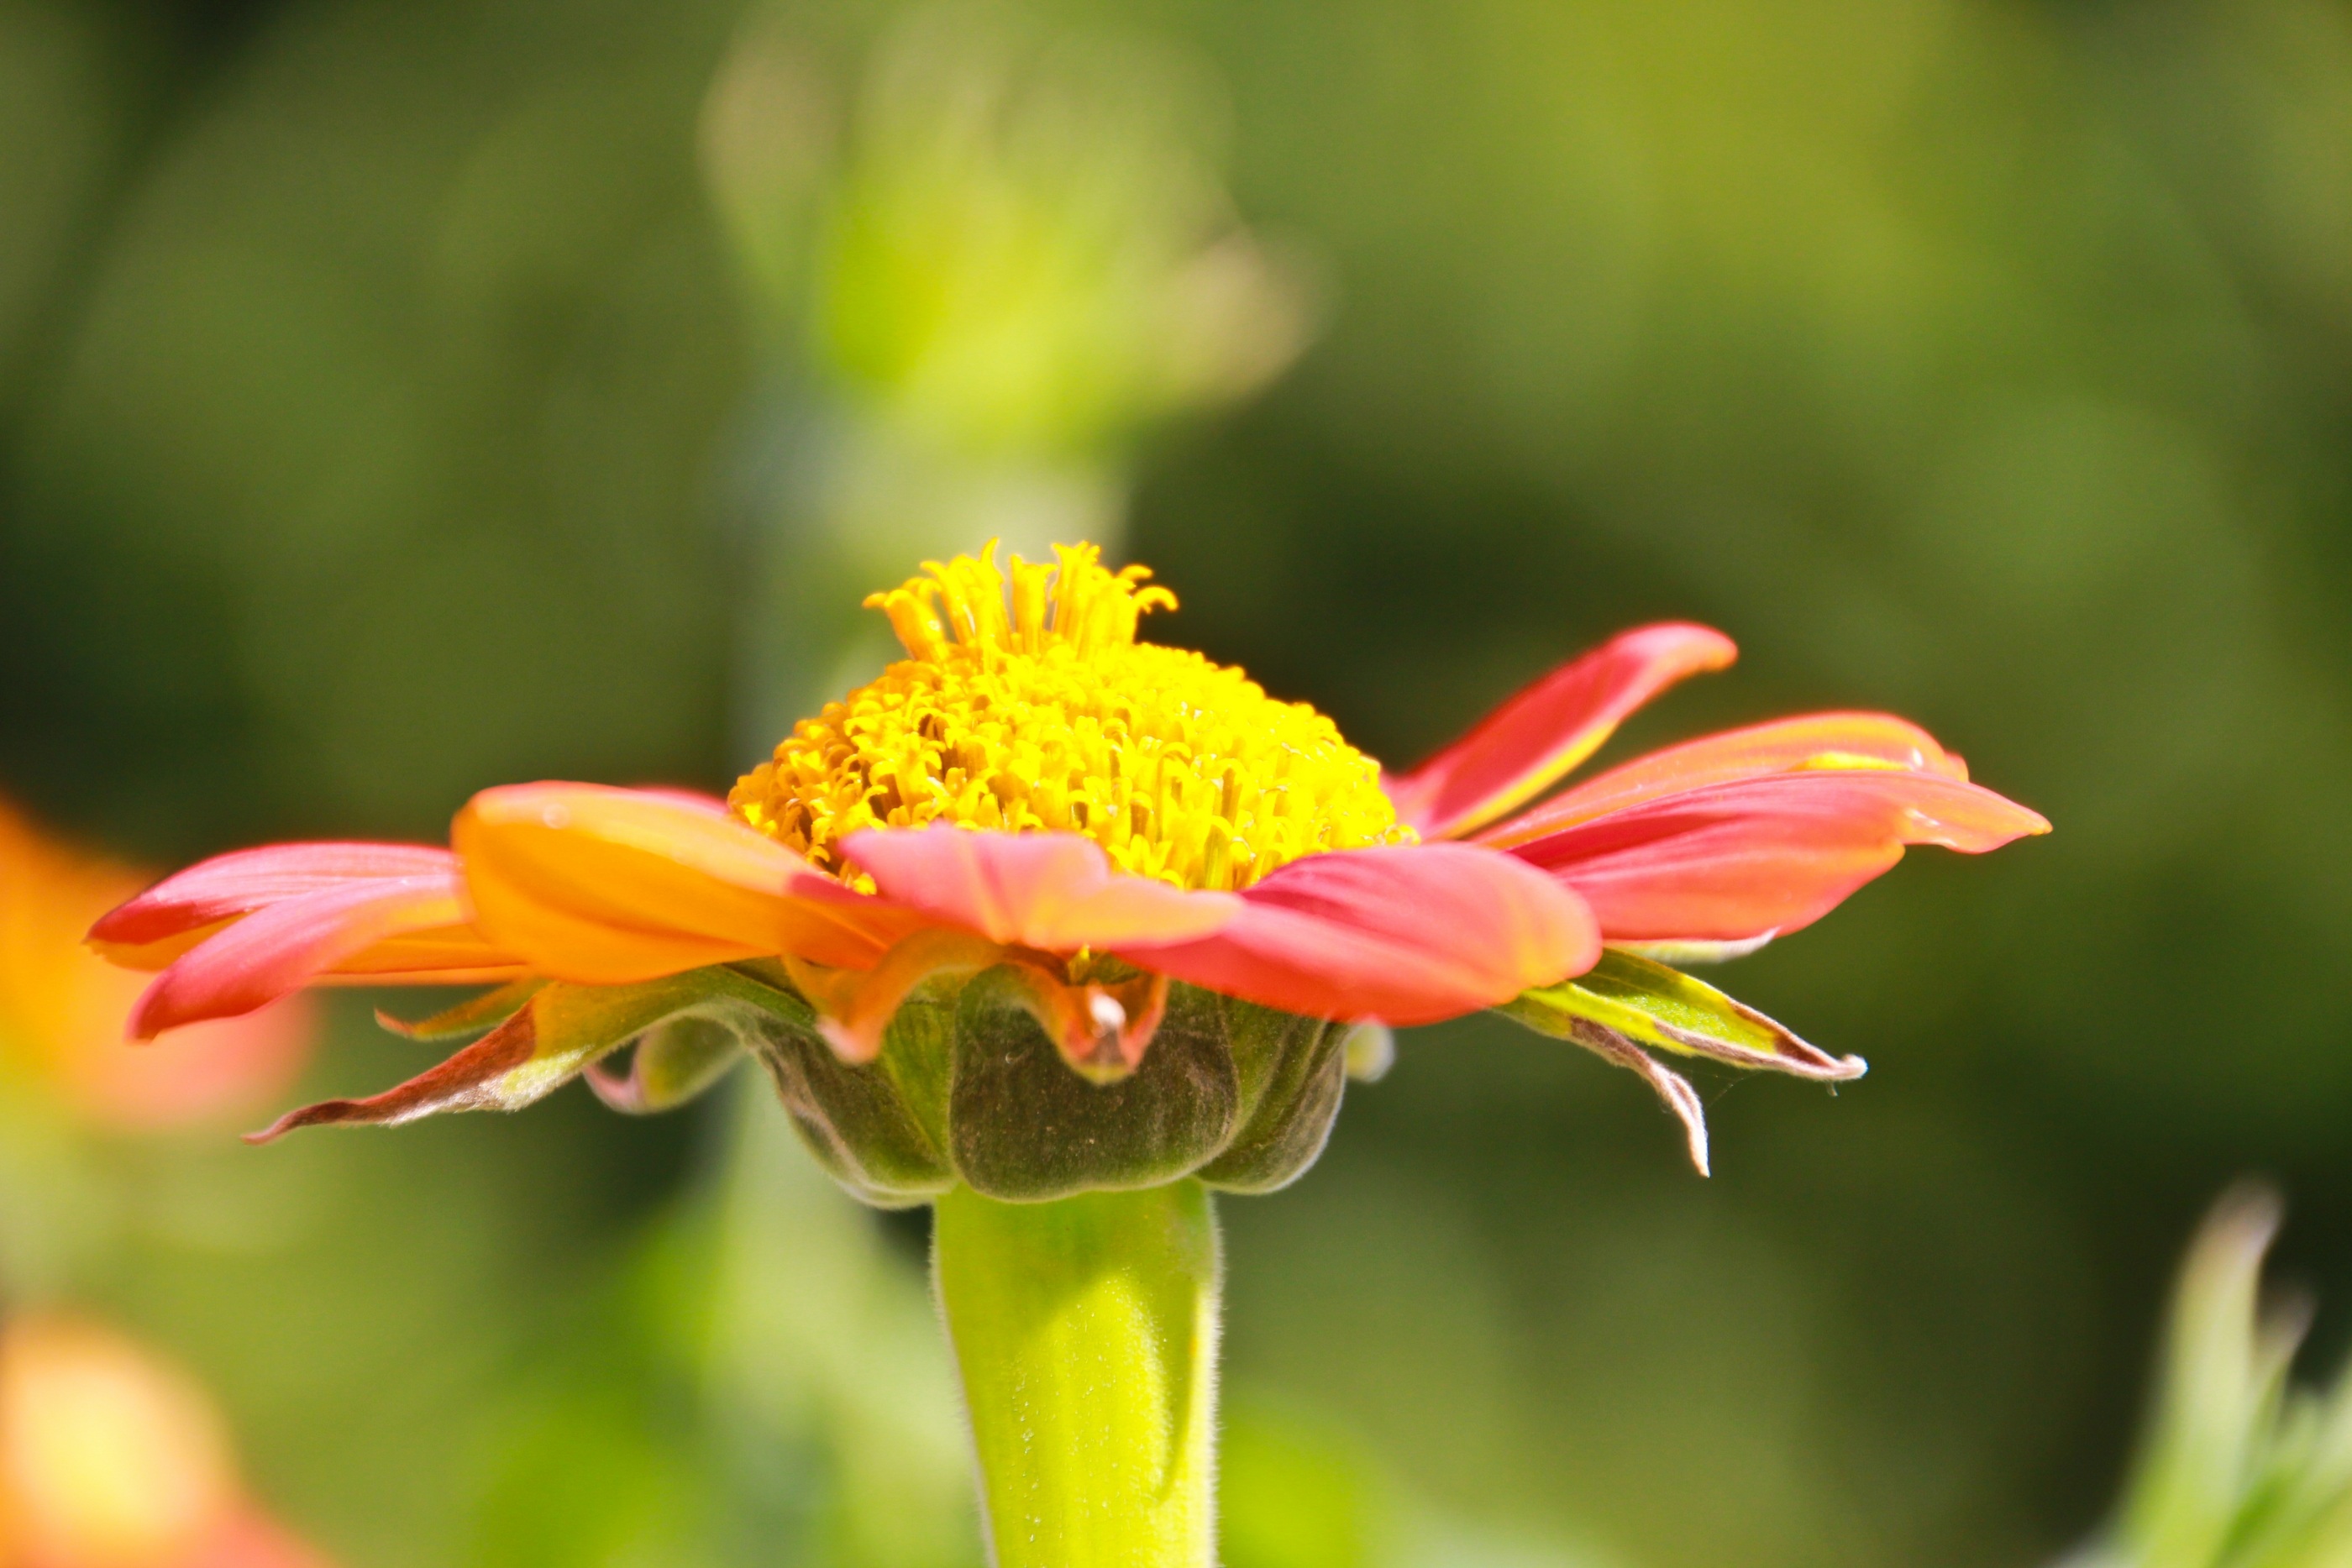
nature, blossom, plant, photography, flower, petal, pollen, red, botany, yellow, garden, flora, wildflower, close up, botanical garden, nectar, macro photography, flowering plant, daisy family, jardin des plantes, plant stem, land plant